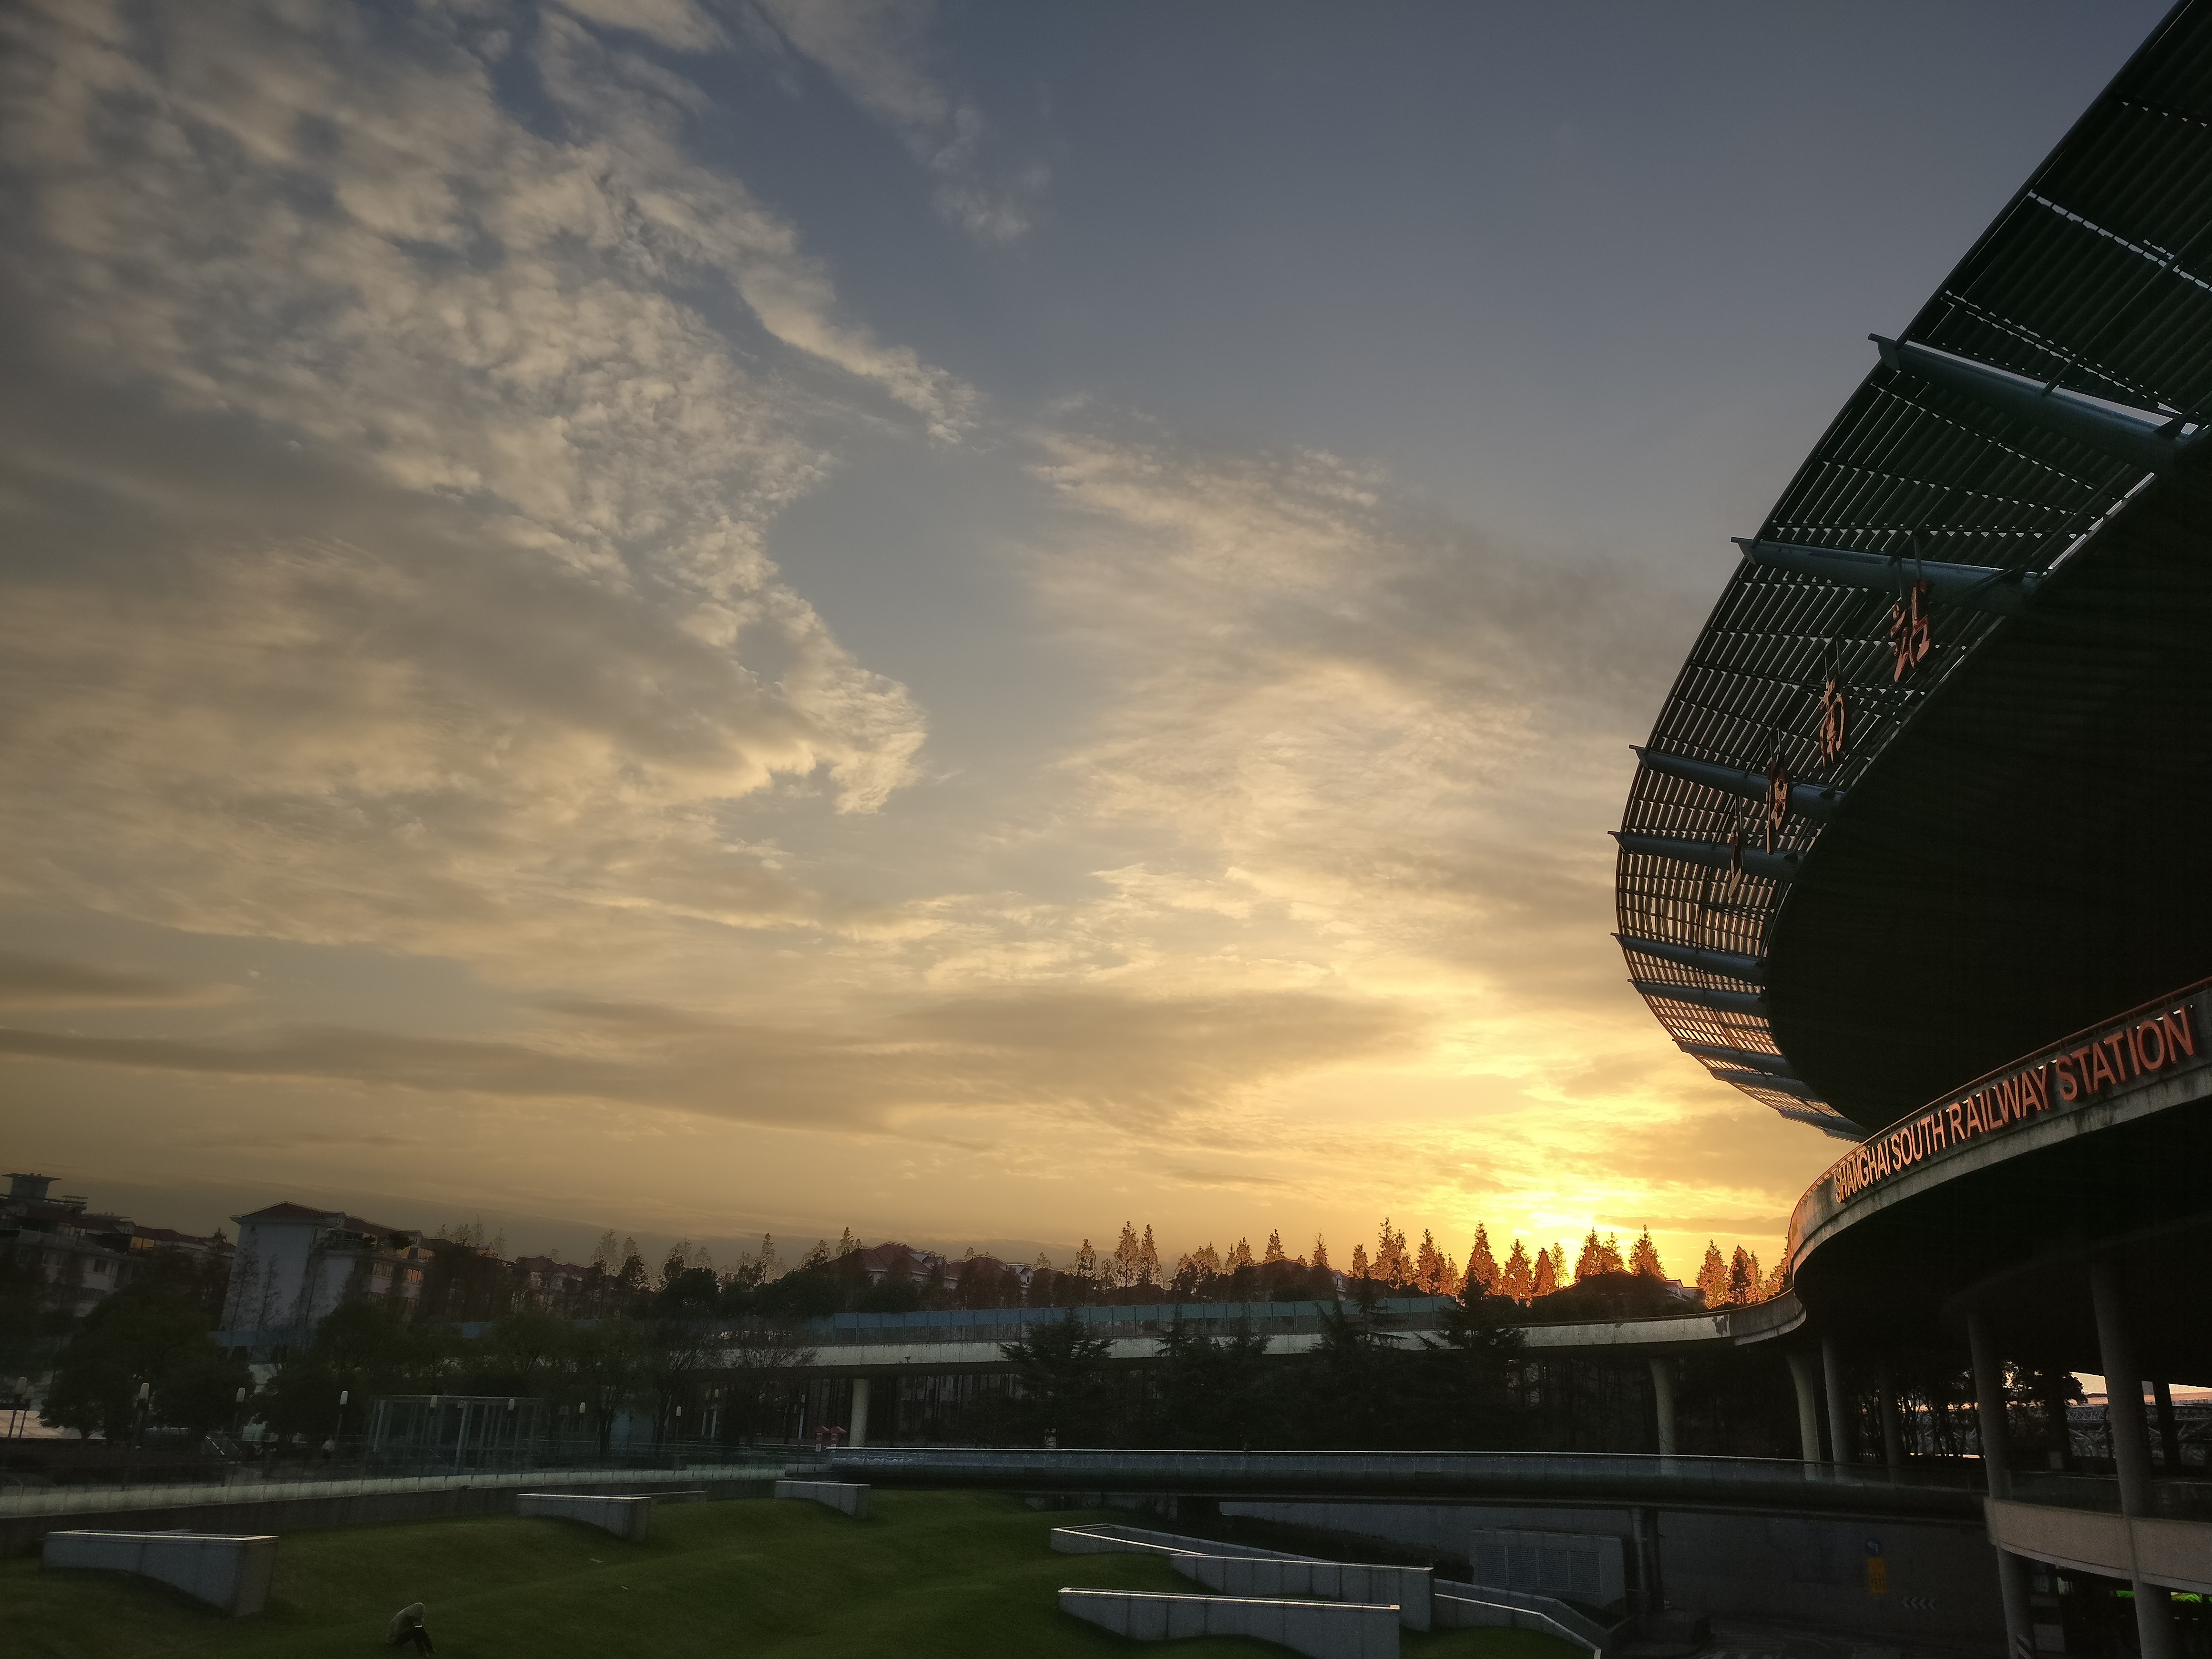
cloud, structure, sky, sunset, skyline, night, sunlight, morning, city, skyscraper, cityscape, dusk, evening, reflection, stadium, atmosphere of earth, sport venue